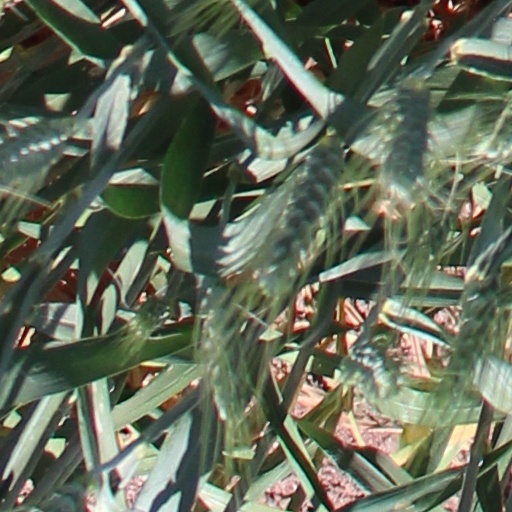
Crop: wheat